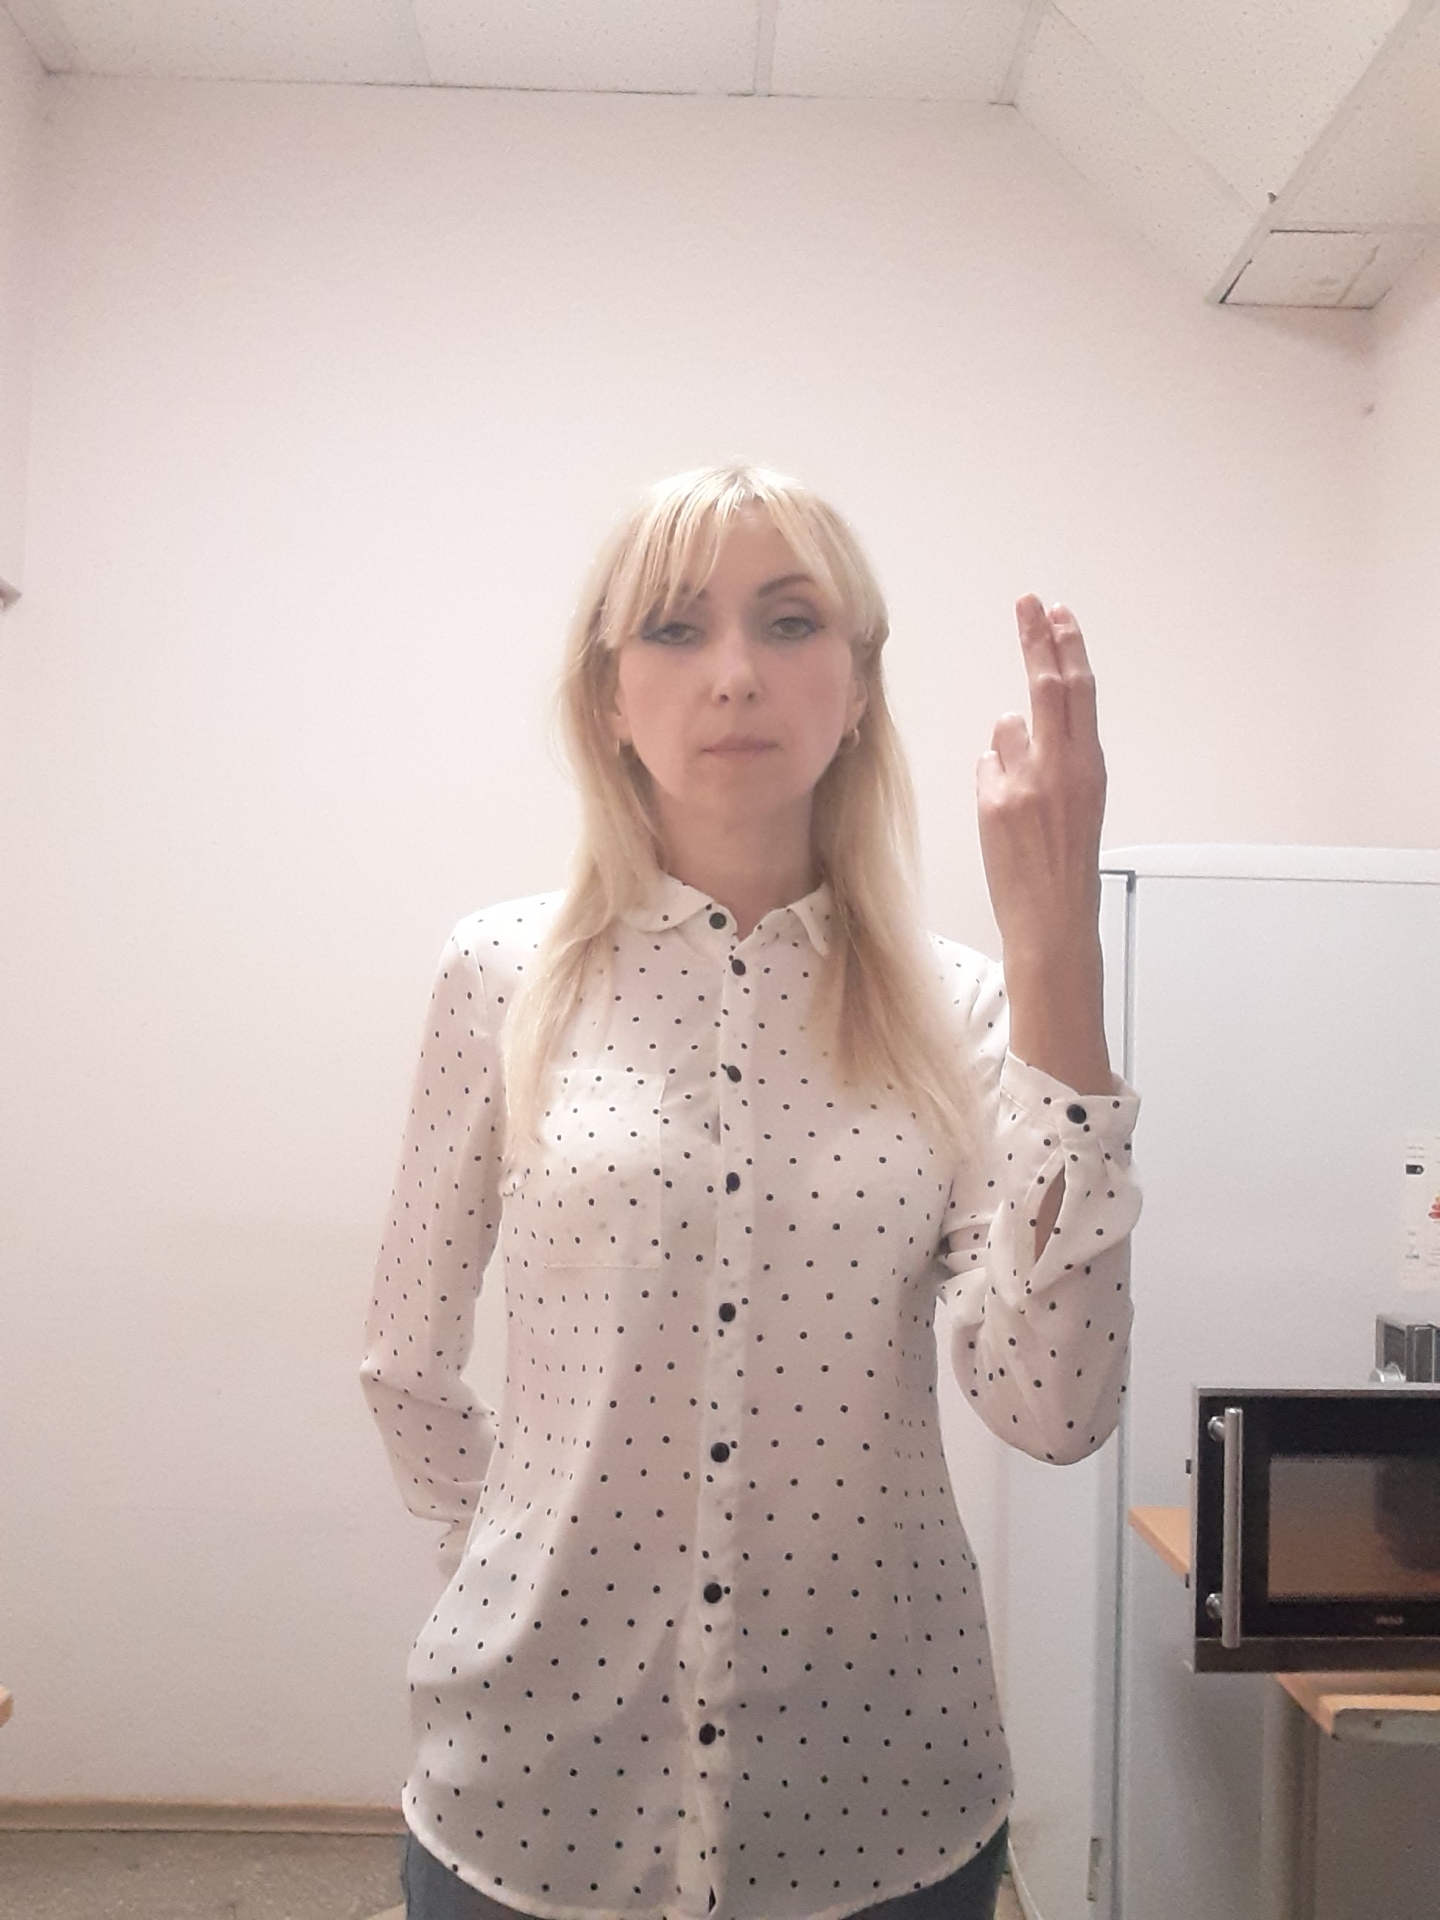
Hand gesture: two_up_inverted